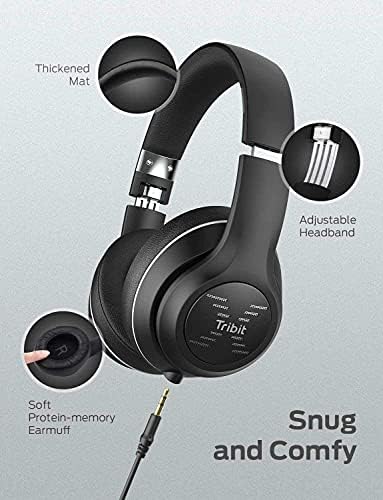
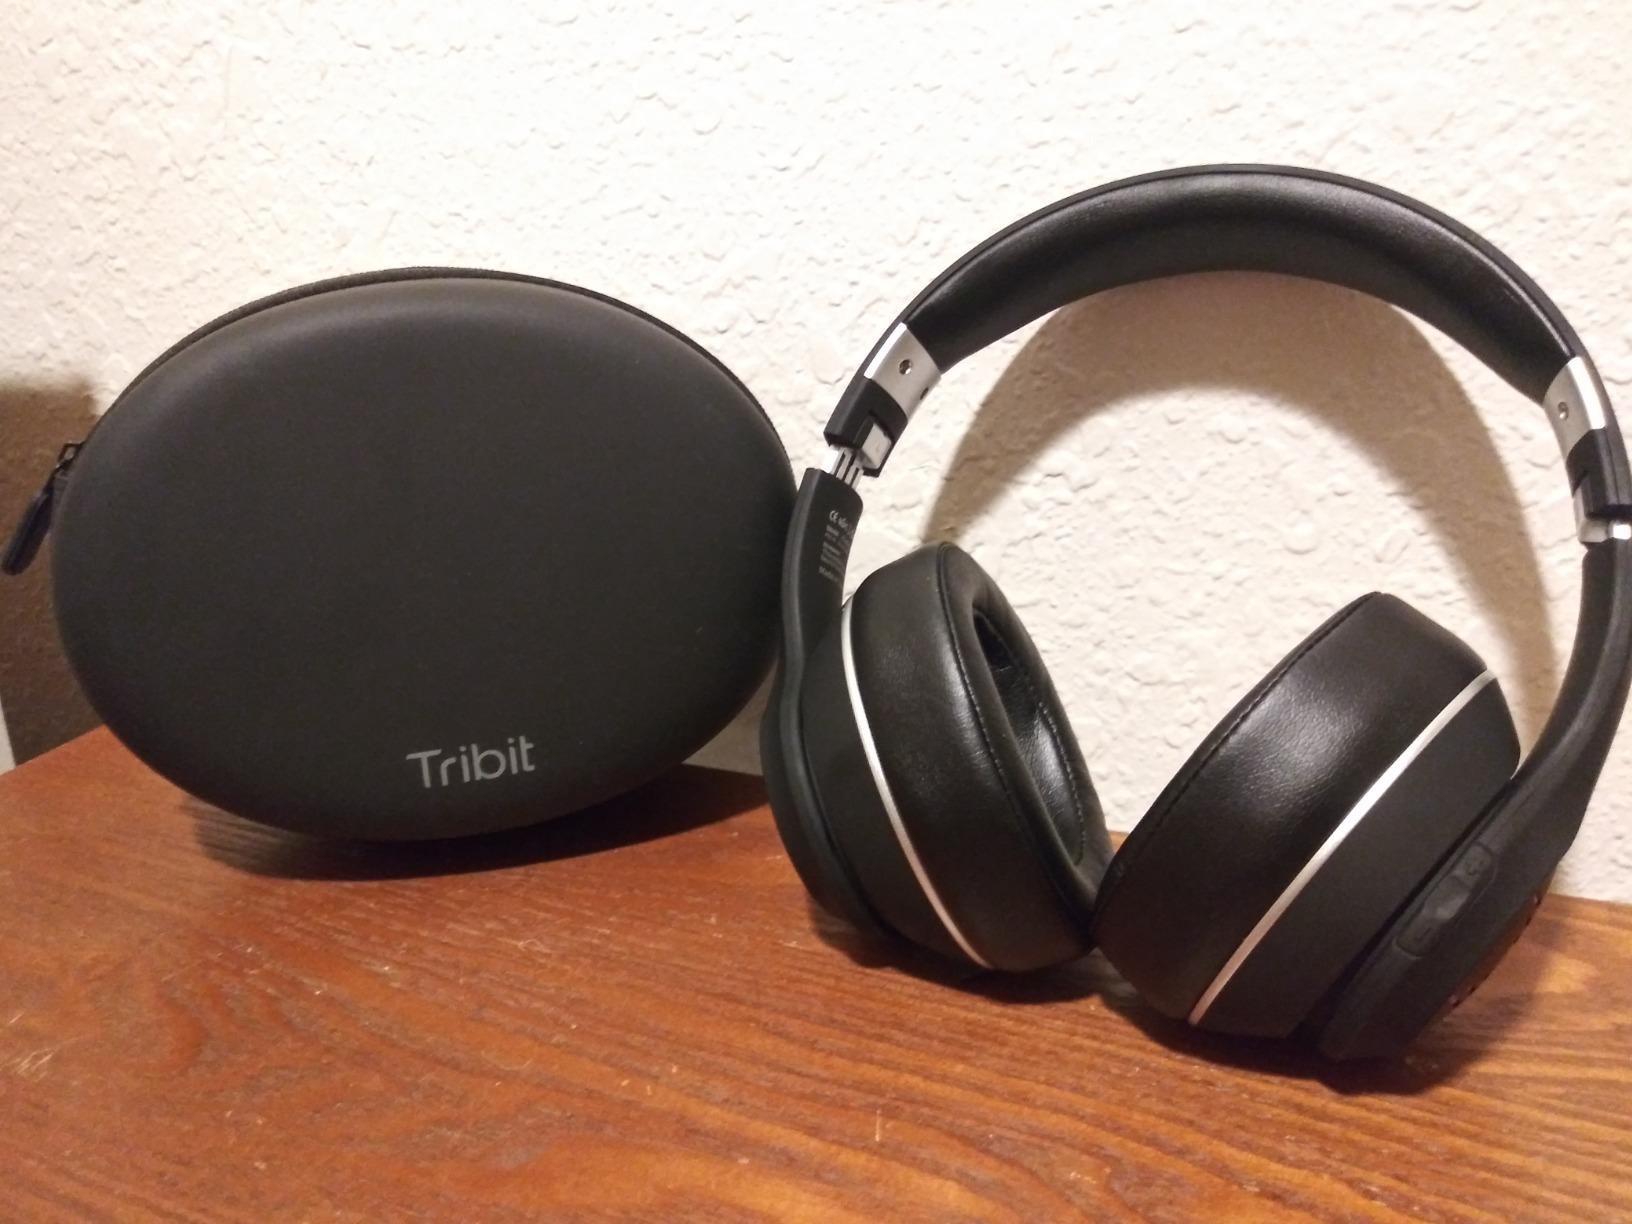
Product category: headphones
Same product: yes